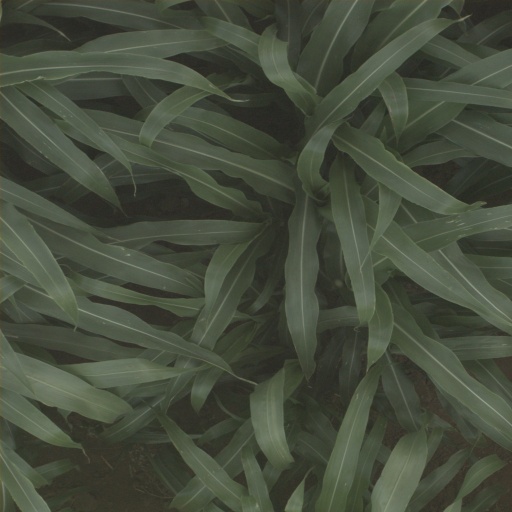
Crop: sorghum